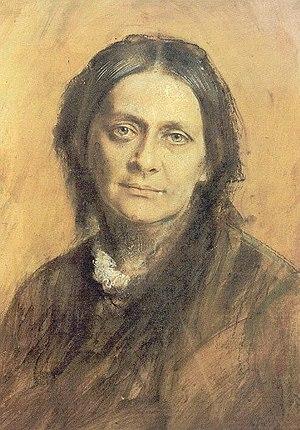
Le Davidsbündler est une société de musiciens imaginée par Robert Schumann par analogie au combat de David contre les Philistins. Elle est inspirée des sociétés littéraires réelles comme Les Frères Sérapion. Cette société fictive a comme but de défendre la musique contemporaine de Schumann, face à ses détracteurs.
Le Conservatoire Hoch est une académie de musique à Francfort-sur-le-Main fondée le 22 septembre 1878, grâce à la générosité d'un marchand de Francfort, Joseph Hoch. Il avait légué par testament, un million de marks-or pour la création d'un centre musical et artistique destiné à l'instruction gratuite de tous les âges dans toutes les branches de la musique.